West Liberty Presbyterian Church

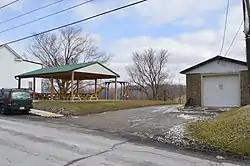
Site where the church was once located

West Liberty Presbyterian Church, also known as West Liberty Federated Church, was a historic Presbyterian church located at West Liberty, Ohio County, West Virginia, US. It was built in 1873 to a design by Wheeling architect Stanton M. Howard. It was a simple rectangle in form with a projecting vestibule, in the Late Victorian Gothic style. It was constructed of brick and stone, with steeply pitched roofs, parapet gables, and an open belfry. The church was active in founding West Liberty Academy in 1838, which is now West Liberty University.